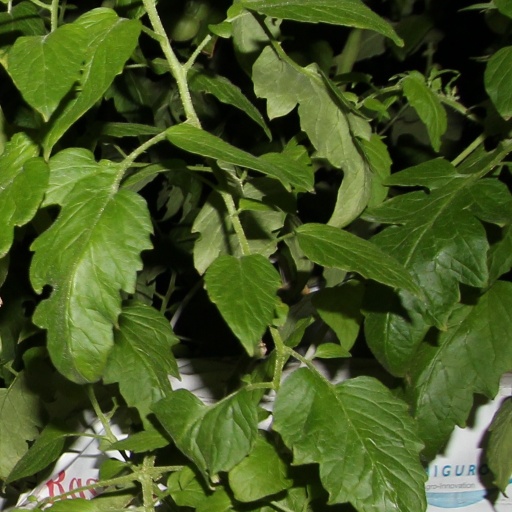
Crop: tomato